Chicana feminism

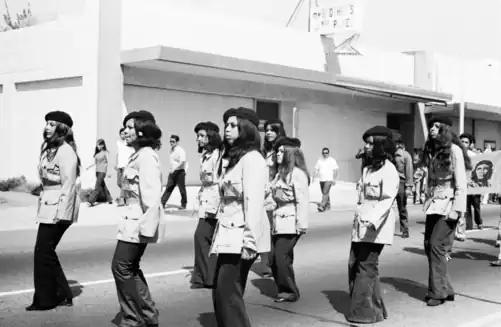
Chicana Brown Berets (1970)

Pachucas, who were the counterpart to Pachucos in the 1940s, have sometimes been reframed through a feminist lens because of their challenge to gender norms, especially during World War II. The Pachuca is often not a celebrated figure in Mexican American history, in Chicano cultural production, or even in Chicana feminist discourse, which has been ascribed to the way Pachucas challenged the role of the woman in the traditional family. Pachucas would often arm themselves with self-defense weapons, prepared to ward off potential attackers. The Pachuca was treated as "dangerously masculine [and] monstrously feminine." Women who reject Chicana identity and prefer to identify themselves as "Hispanic" may "not see or want to recognize herself" in the Pachuca figure.